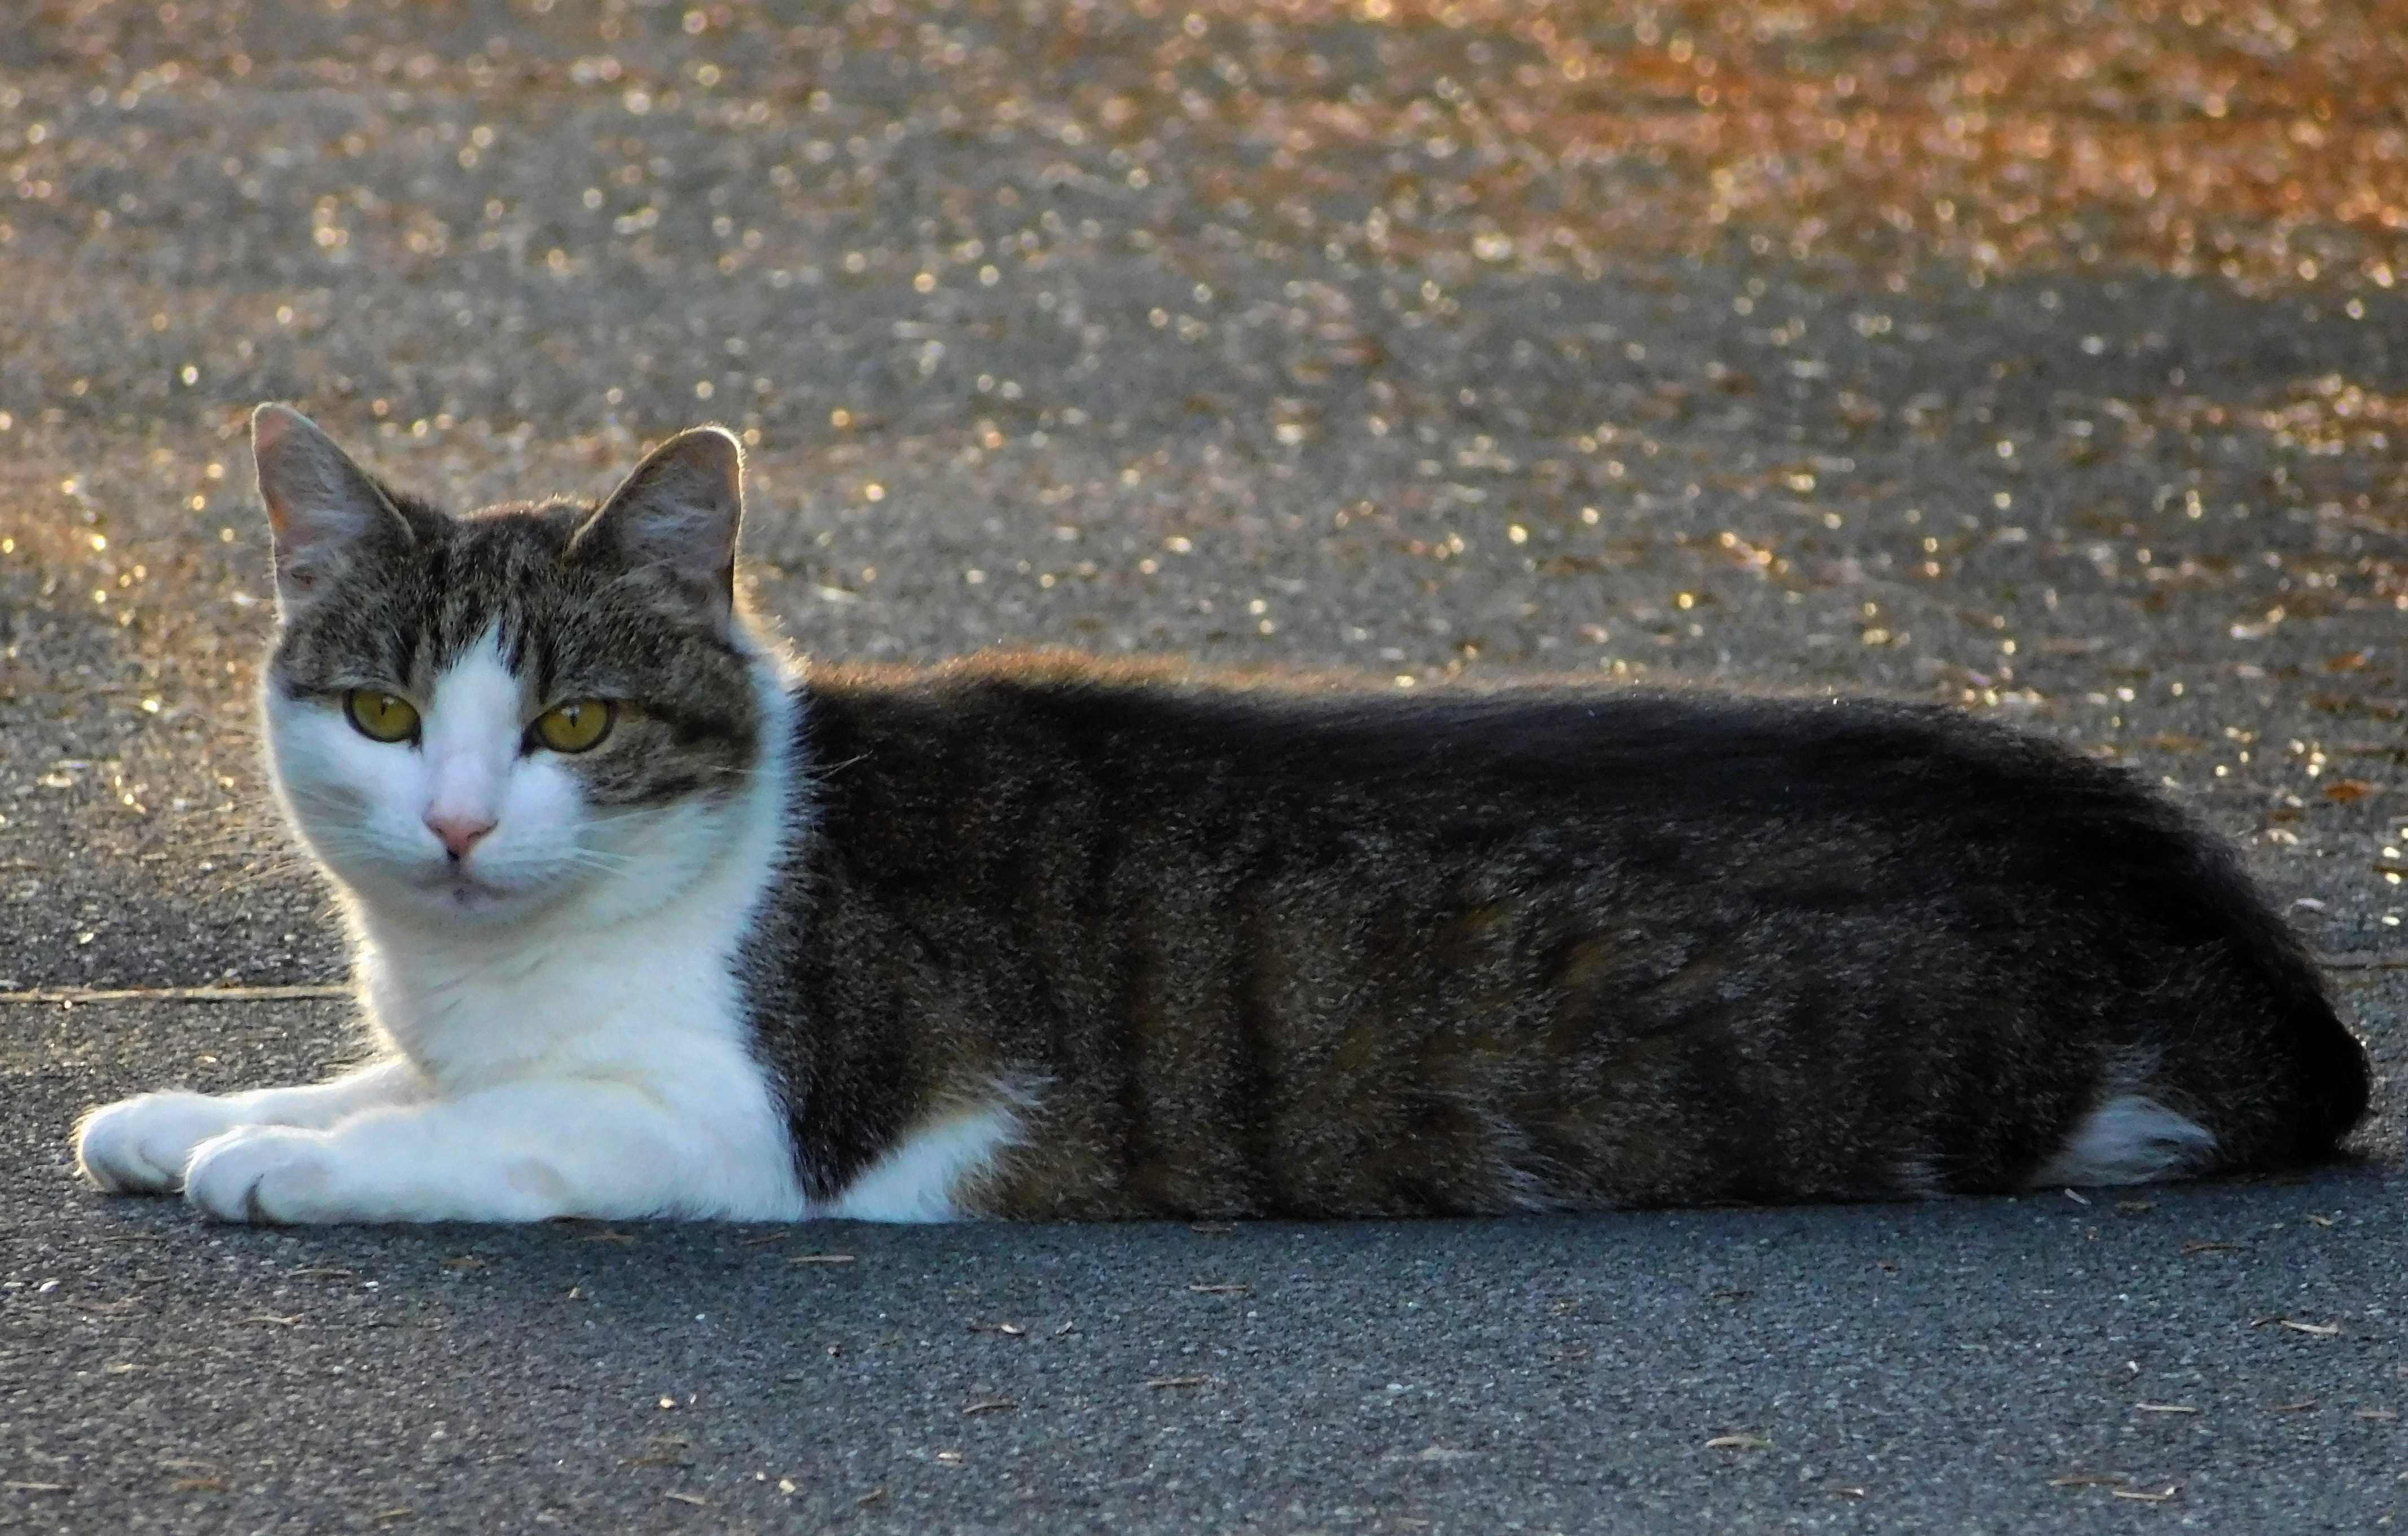
sweet, animal, cute, kitten, cat, mammal, fauna, whiskers, vertebrate, mieze, dear, mackerel, tiger cat, tabby cat, cat is, european shorthair, cat lying on street, cat road, small to medium sized cats, cat like mammal, domestic short haired cat